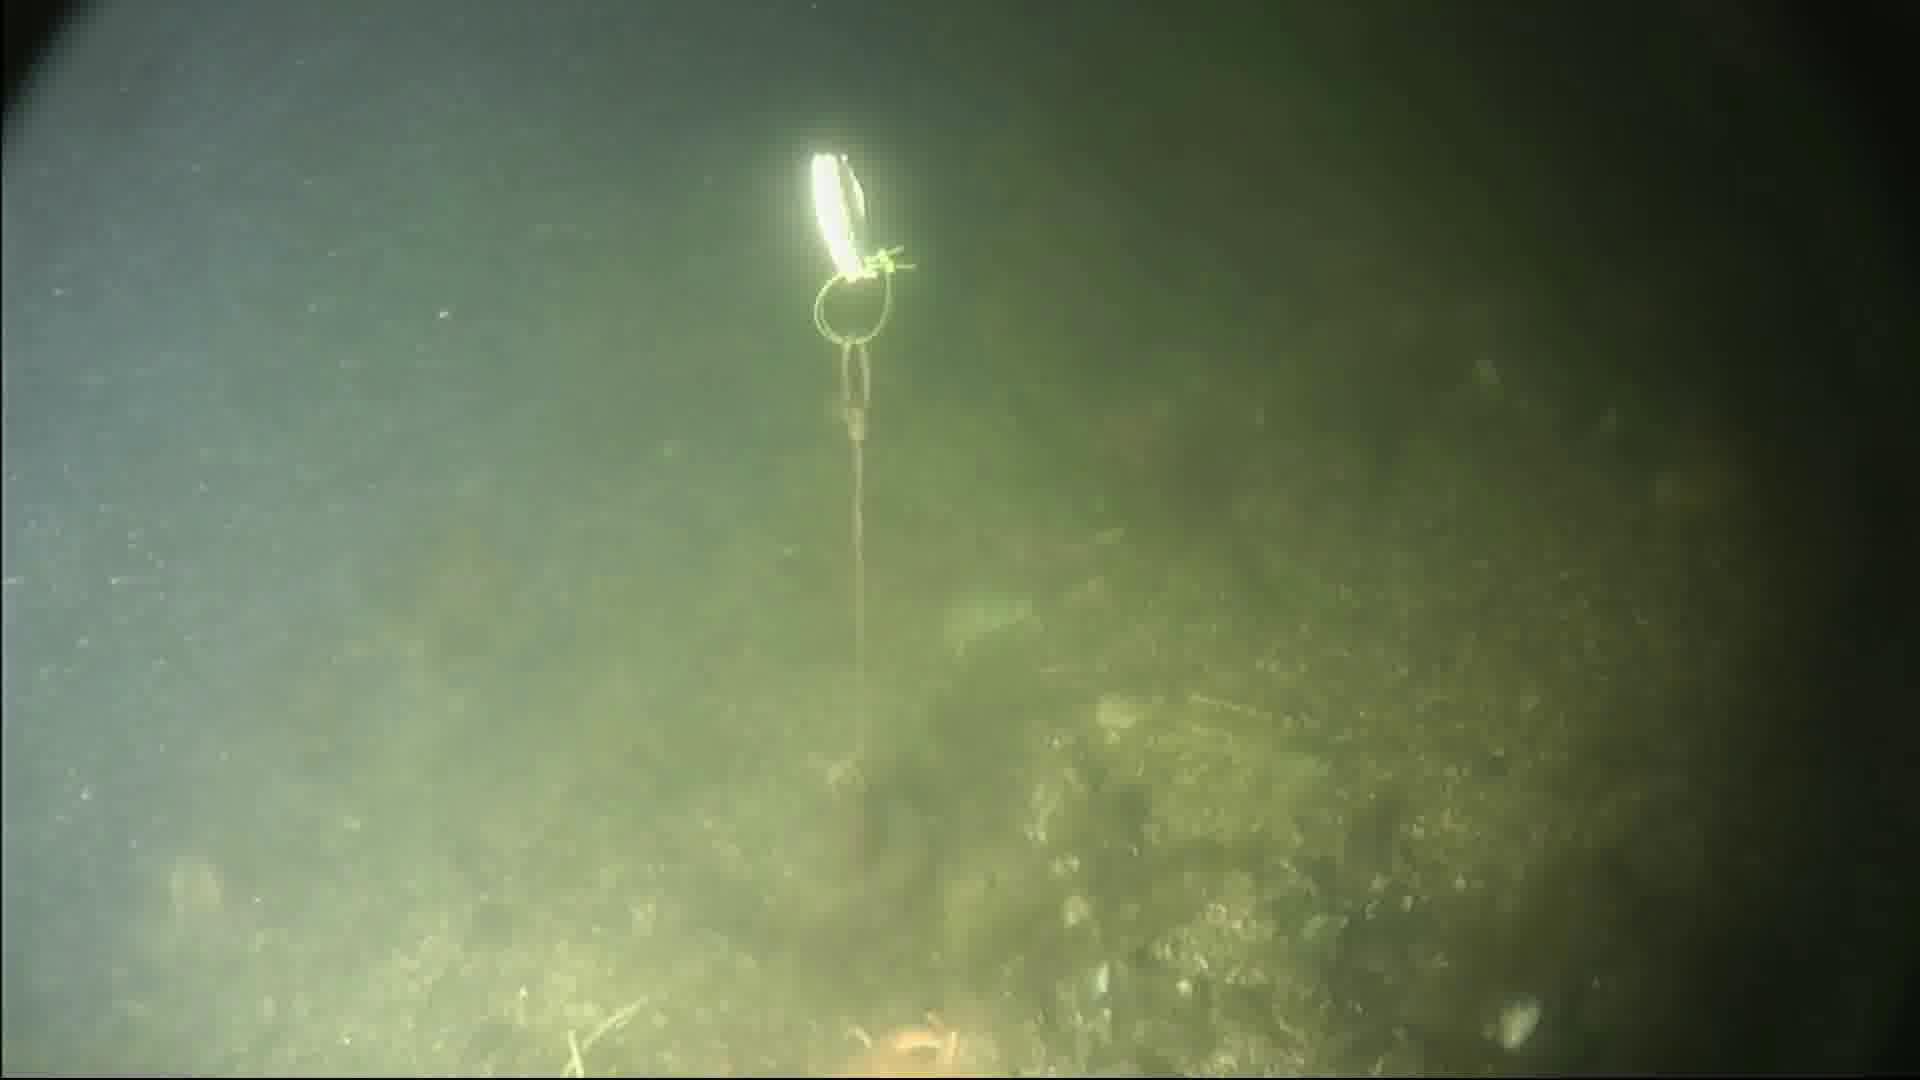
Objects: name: starfish
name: crab